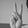
ASL letter: V